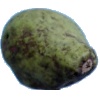
Label: pear_stone